James Henry Carpenter

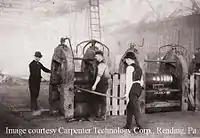
Carpenter Steel Company in the 1890s showing a rolling mill

Carpenter bought property and built an Italianate house at 606, North Fifth Street, Reading, which he called Swanona (not Swannanoa). The house is slightly over a mile south of the Carpenter foundry, and Carpenter often walked to work. He became involved in community affairs as a member of the Grand Army of the Republic and later became a Vice Commander of the Military Order of the Loyal Legion of the United States, also known as the Union Veteran Legion, in Reading. These organizations gained him business contacts and led him to learn that specialty steel was needed by the U.S. Navy.